Lost Kingdoms of Africa

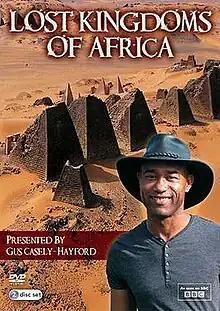
DVD cover

Lost Kingdoms of Africa is a British television documentary series. It is produced by the BBC. It describes the pre-colonial history of Africa. The series is narrated by Dr. Gus Casely-Hayford.